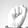
ASL letter: S